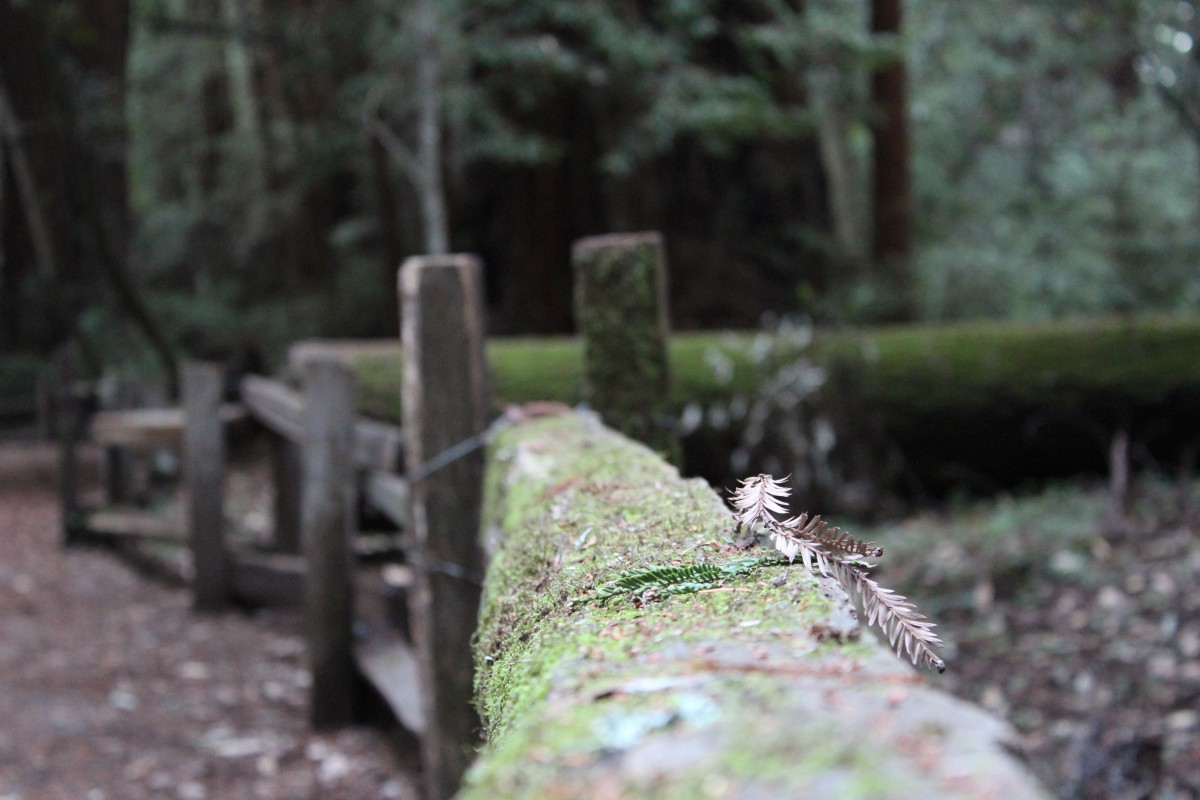
Tags: forest, wood, trail, cemetery, grave